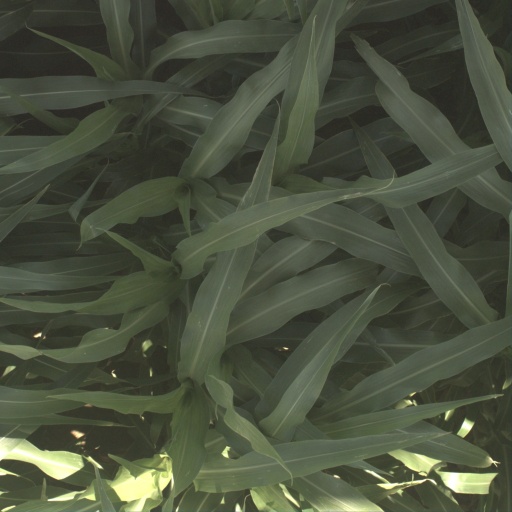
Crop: sorghum